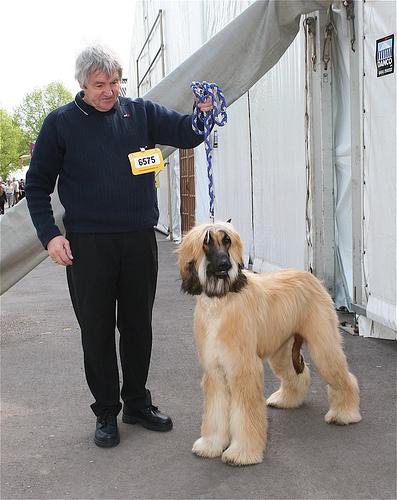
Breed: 222-n000013-Afghan_hound